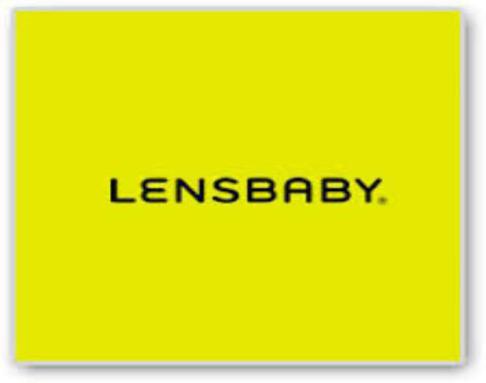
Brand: lensbaby
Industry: Electronic